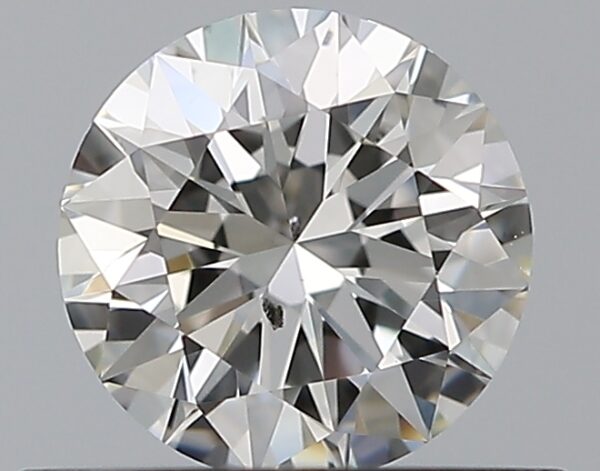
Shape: round
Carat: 0.5
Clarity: SI1
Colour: I
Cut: EX
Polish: EX
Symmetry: EX
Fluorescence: N
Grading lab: GIA
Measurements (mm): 5.09 x 5.11 x 3.14